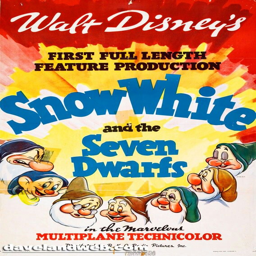
animation film -- this would be awesome to frame on a wall with other original movie posters